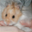
Label: hamster